Avia B-534

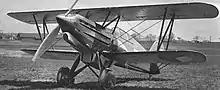
B-534, 3rd variant

The II series completed the remainder of the first order from the Czechoslovak Government, These were 45 aircraft numbered B-534.102 to 147. Like the I series these carried four guns. However the solution to the problems with the wing-mounted guns was to move these guns, now upgraded to the vz.30 to the fuselage with the others. The four 7.92 mm (0.312 in) machine guns were located on the sides of the fuselage, firing through the propeller. One very modern innovation was a bubble canopy; this had been tested on a small number of the early series aircraft, although it certainly was not a standard fit.